Battle of Chipyong-ni

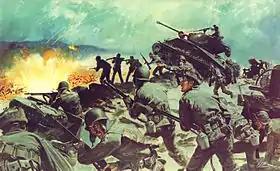
A US Army artist's illustration of the battle

By dawn on 14 February, Freeman had sustained about 100 casualties and personally been hit in the leg by mortar fire. He retained his command despite the injury. Air support kept the Chinese away during the daylight hours of the 14th, but the Americans were running dangerously low on ammunition.